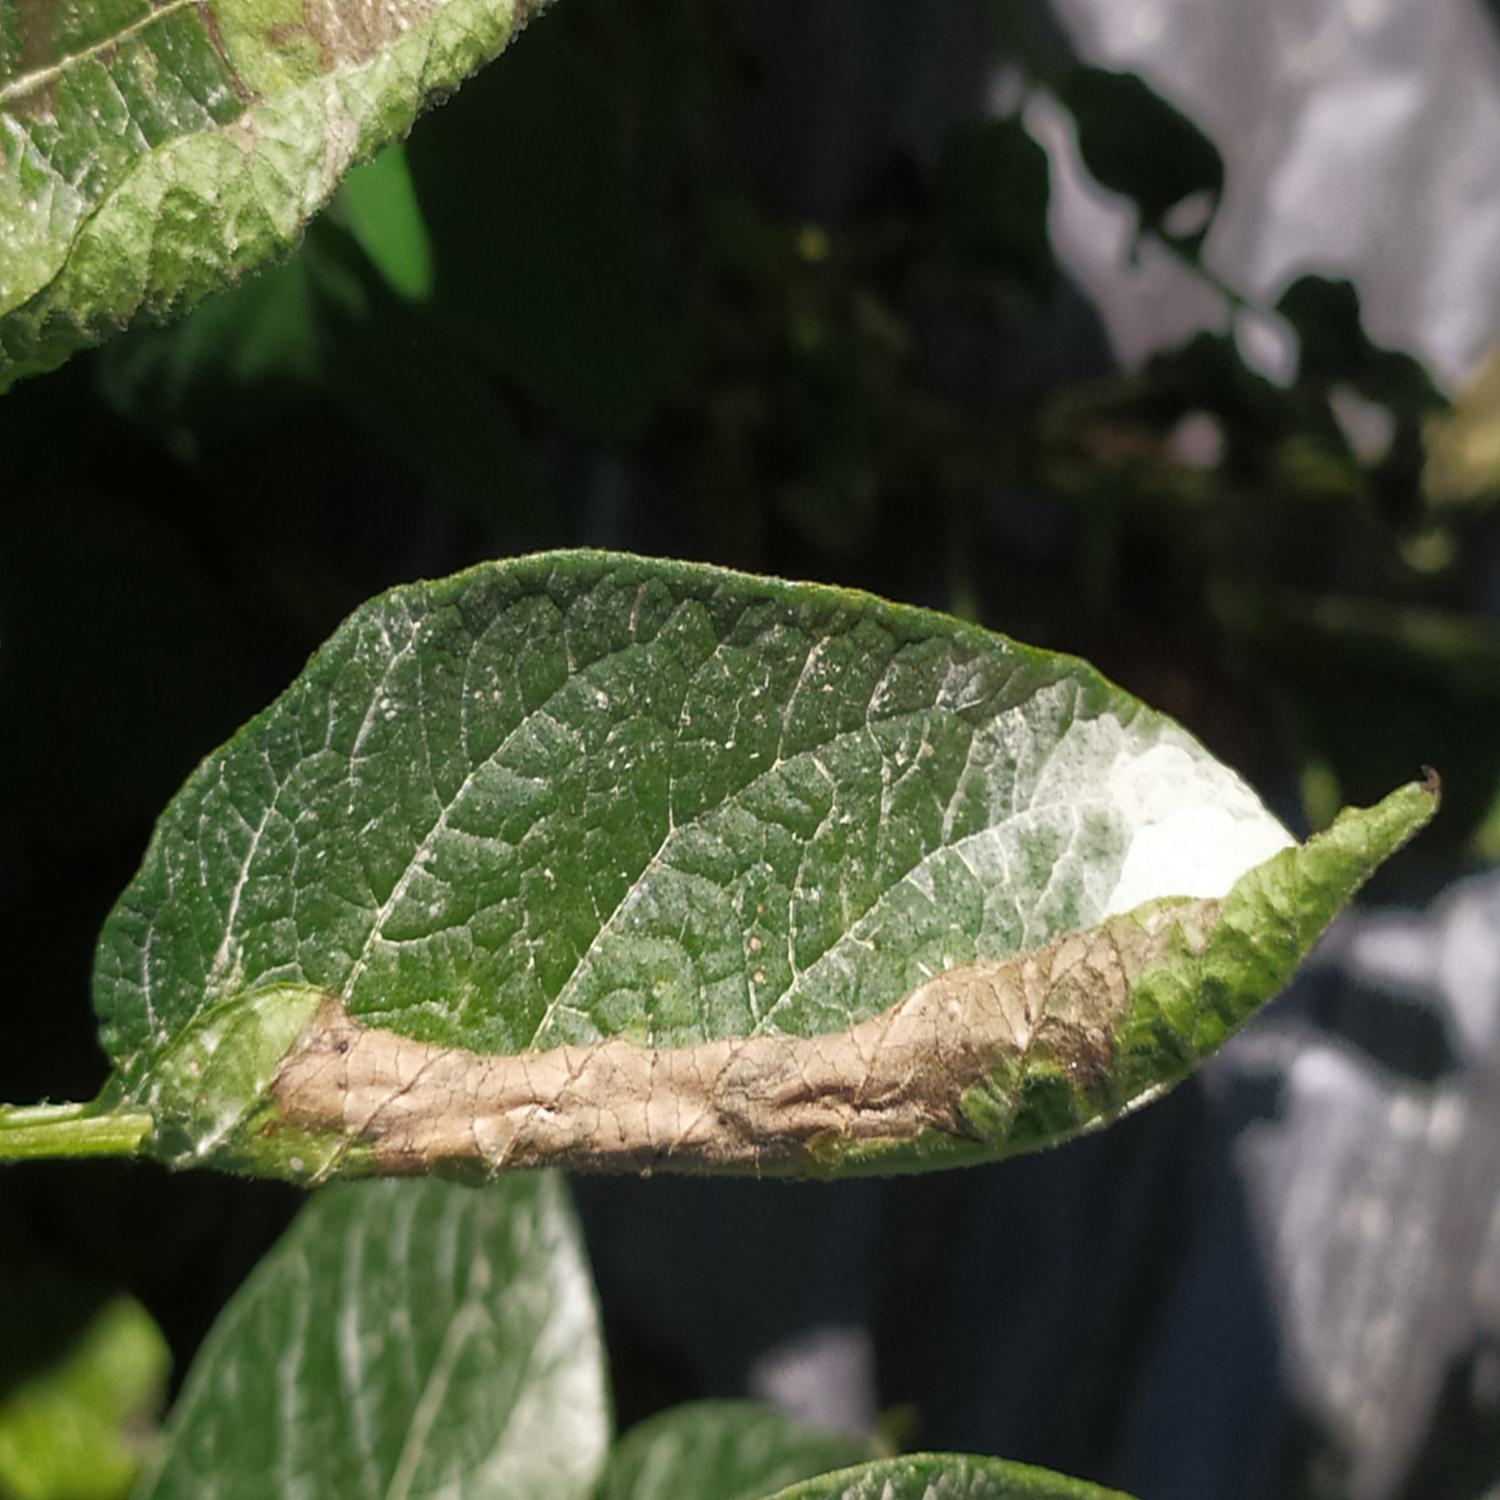
Label: Phytopthora